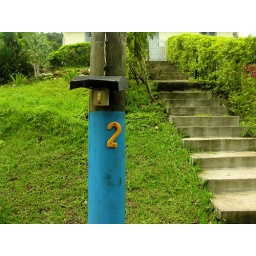
on the house of the yellow 2, you can ring the bell even under heavy rain...: )))